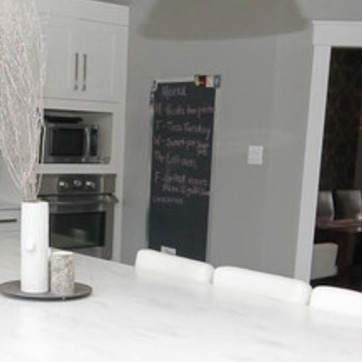
Material: other